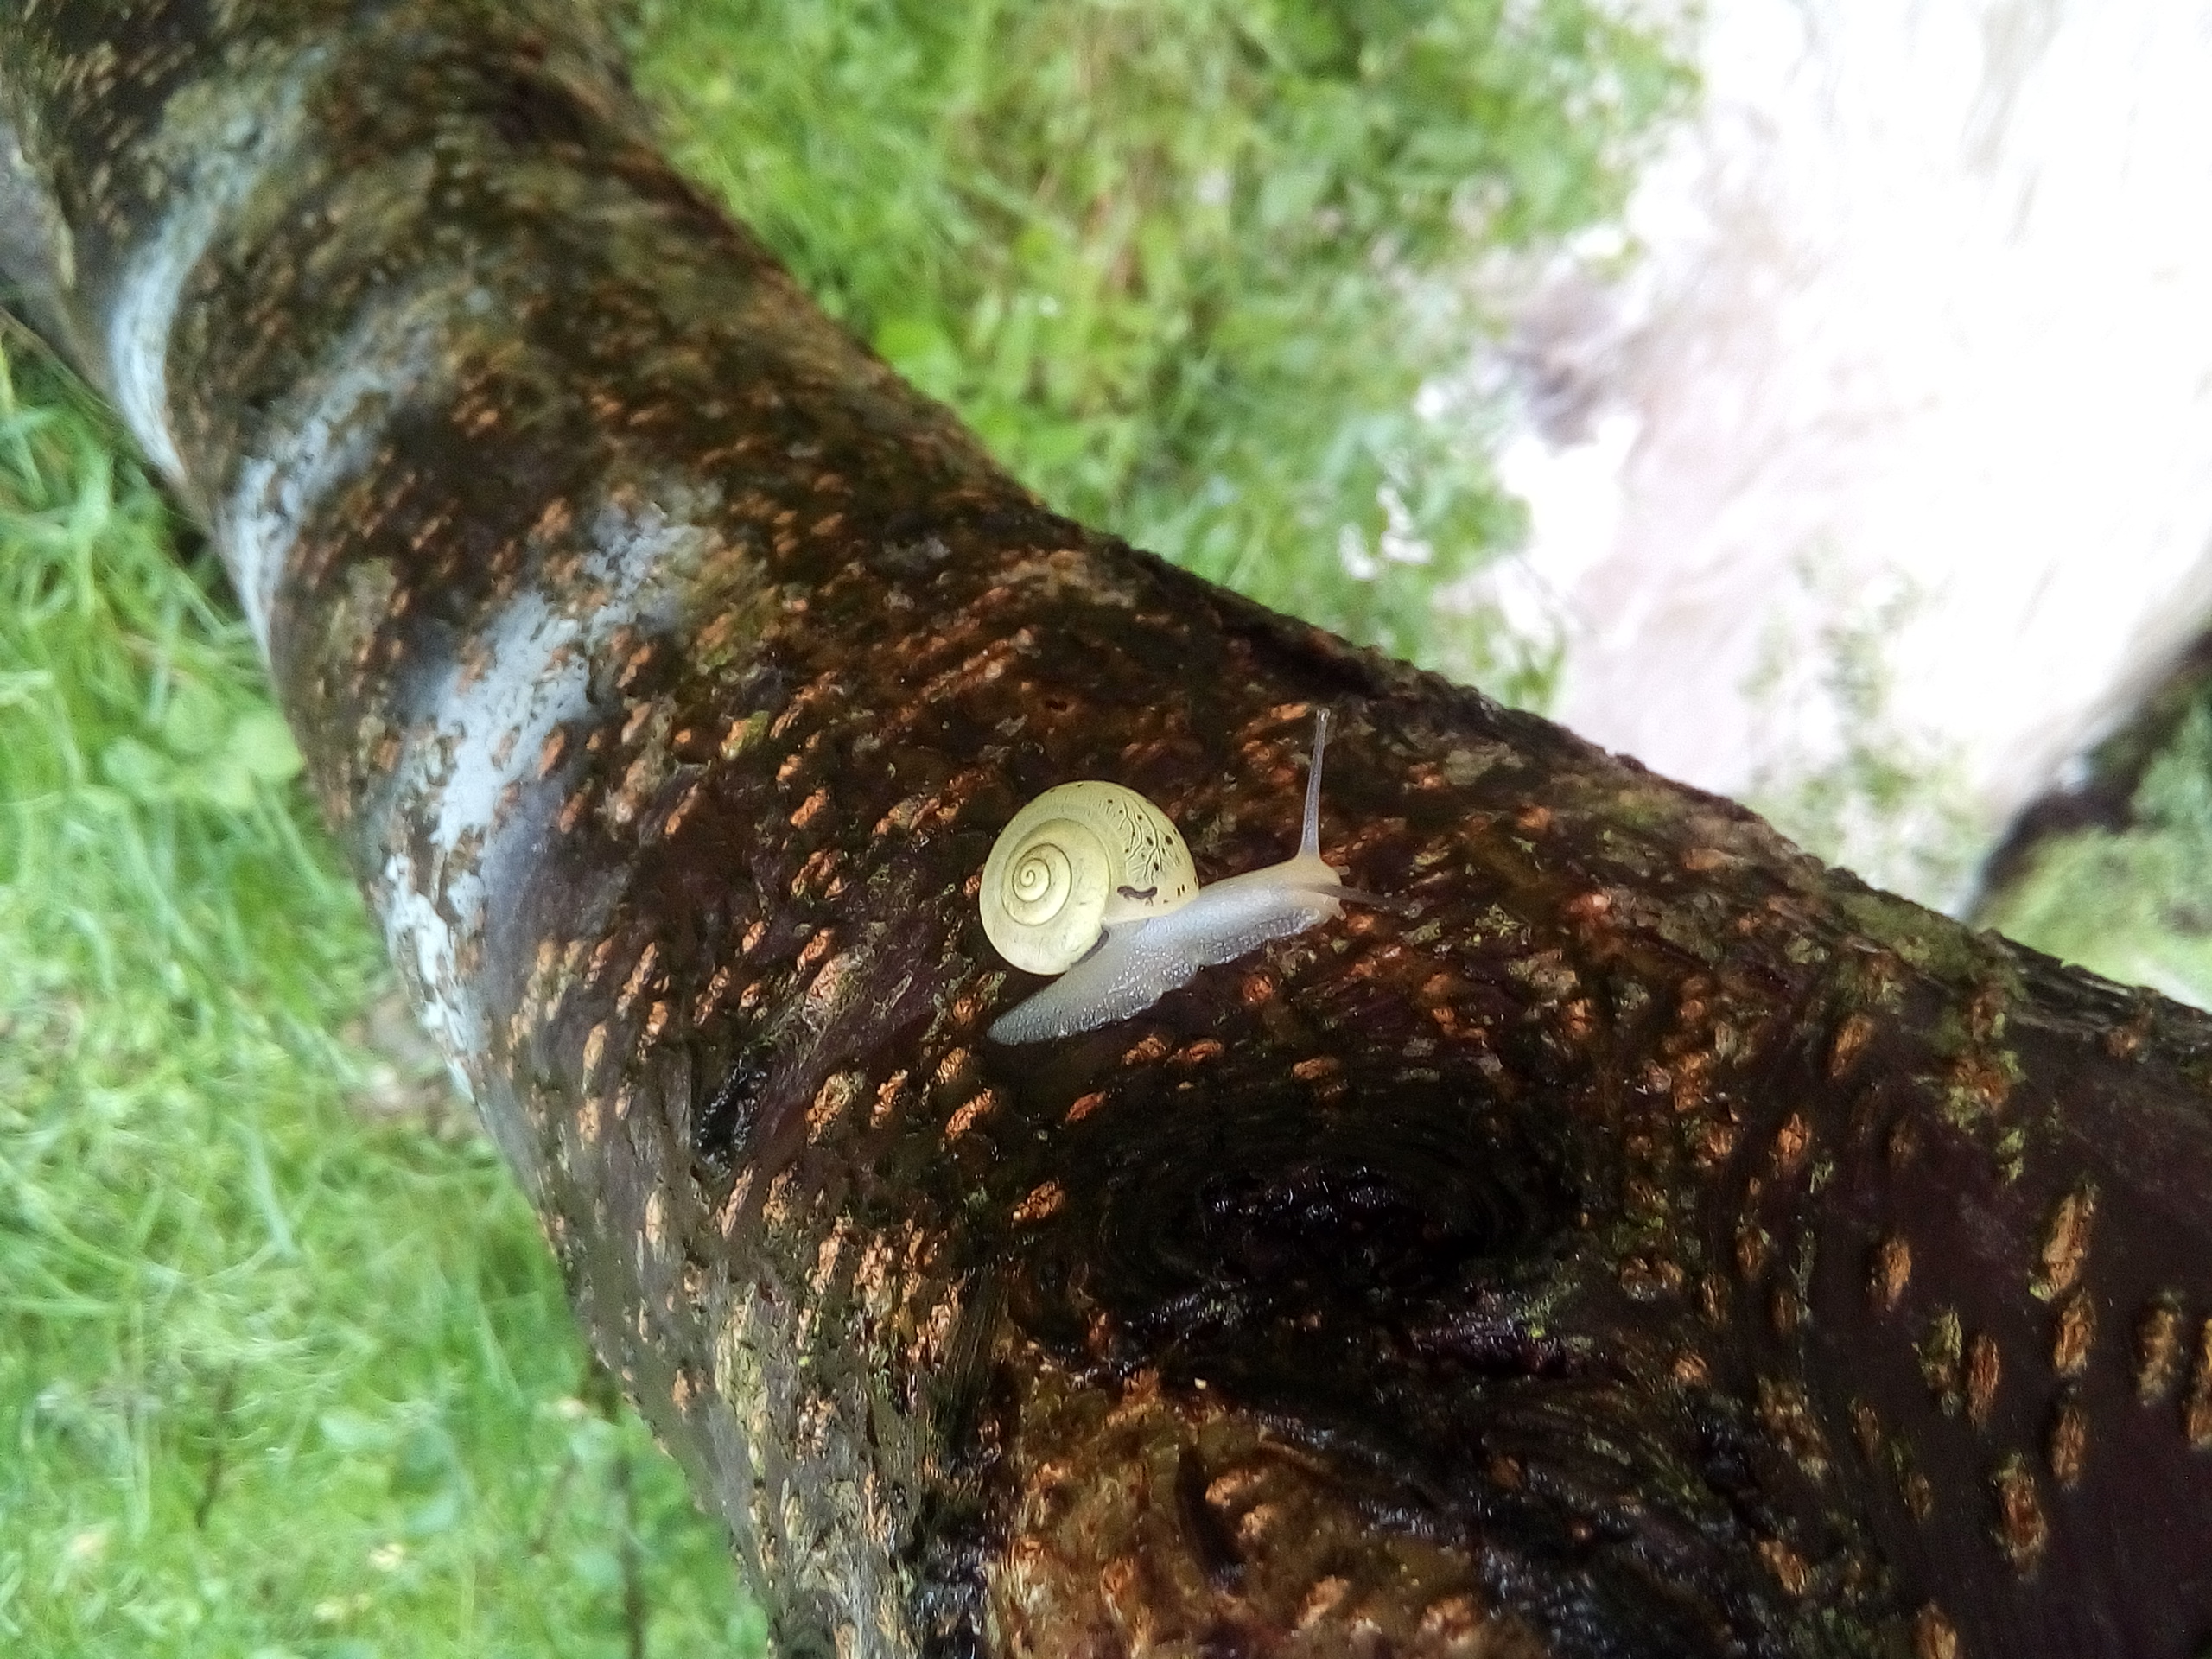
snail, tree, trunk, plant, leaf, woody plant, plant stem, branch, grass, forest, sweet birch